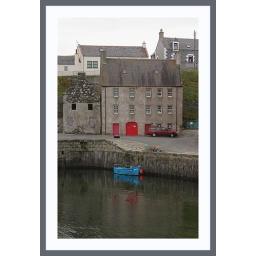
A pretty wee blue boat in the old 17th-century harbour at Portsoy on the Moray coast.